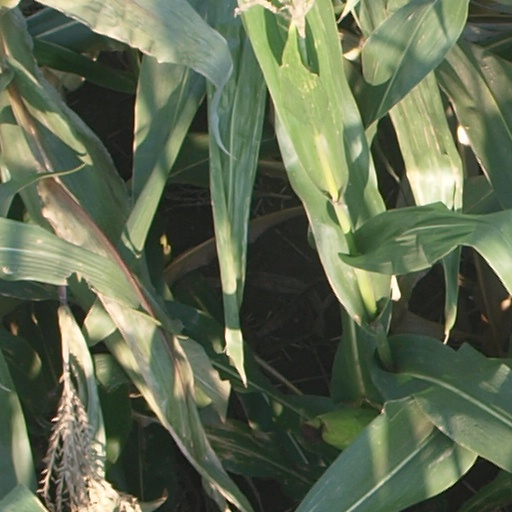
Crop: maize; corn